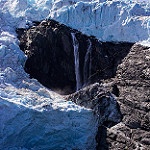
Scene: Outdoor